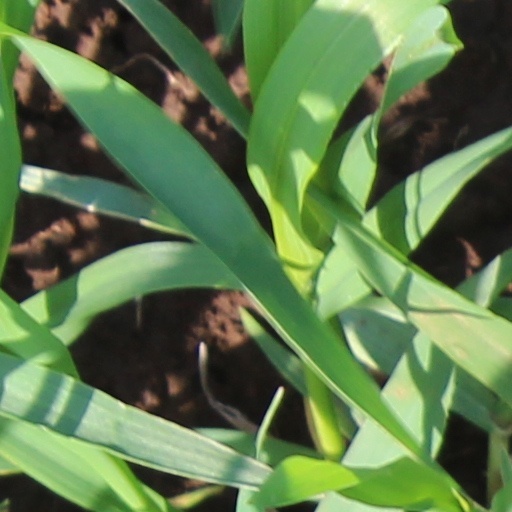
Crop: wheat